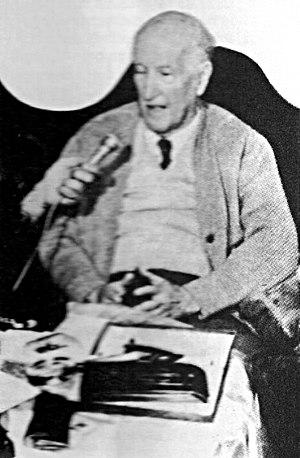
Vicente Aleixandre Merlo, né le 26 avril 1898 à Séville et mort le 13 décembre 1984 à Madrid, est un poète espagnol de la génération de 27.